Aishwarya Rai Bachchan

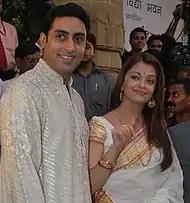
With her husband Abhishek Bachchan in 2010

Rai Bachchan was involved in administrative operations of her father-in-law's entertainment company, Amitabh Bachchan Corporation.